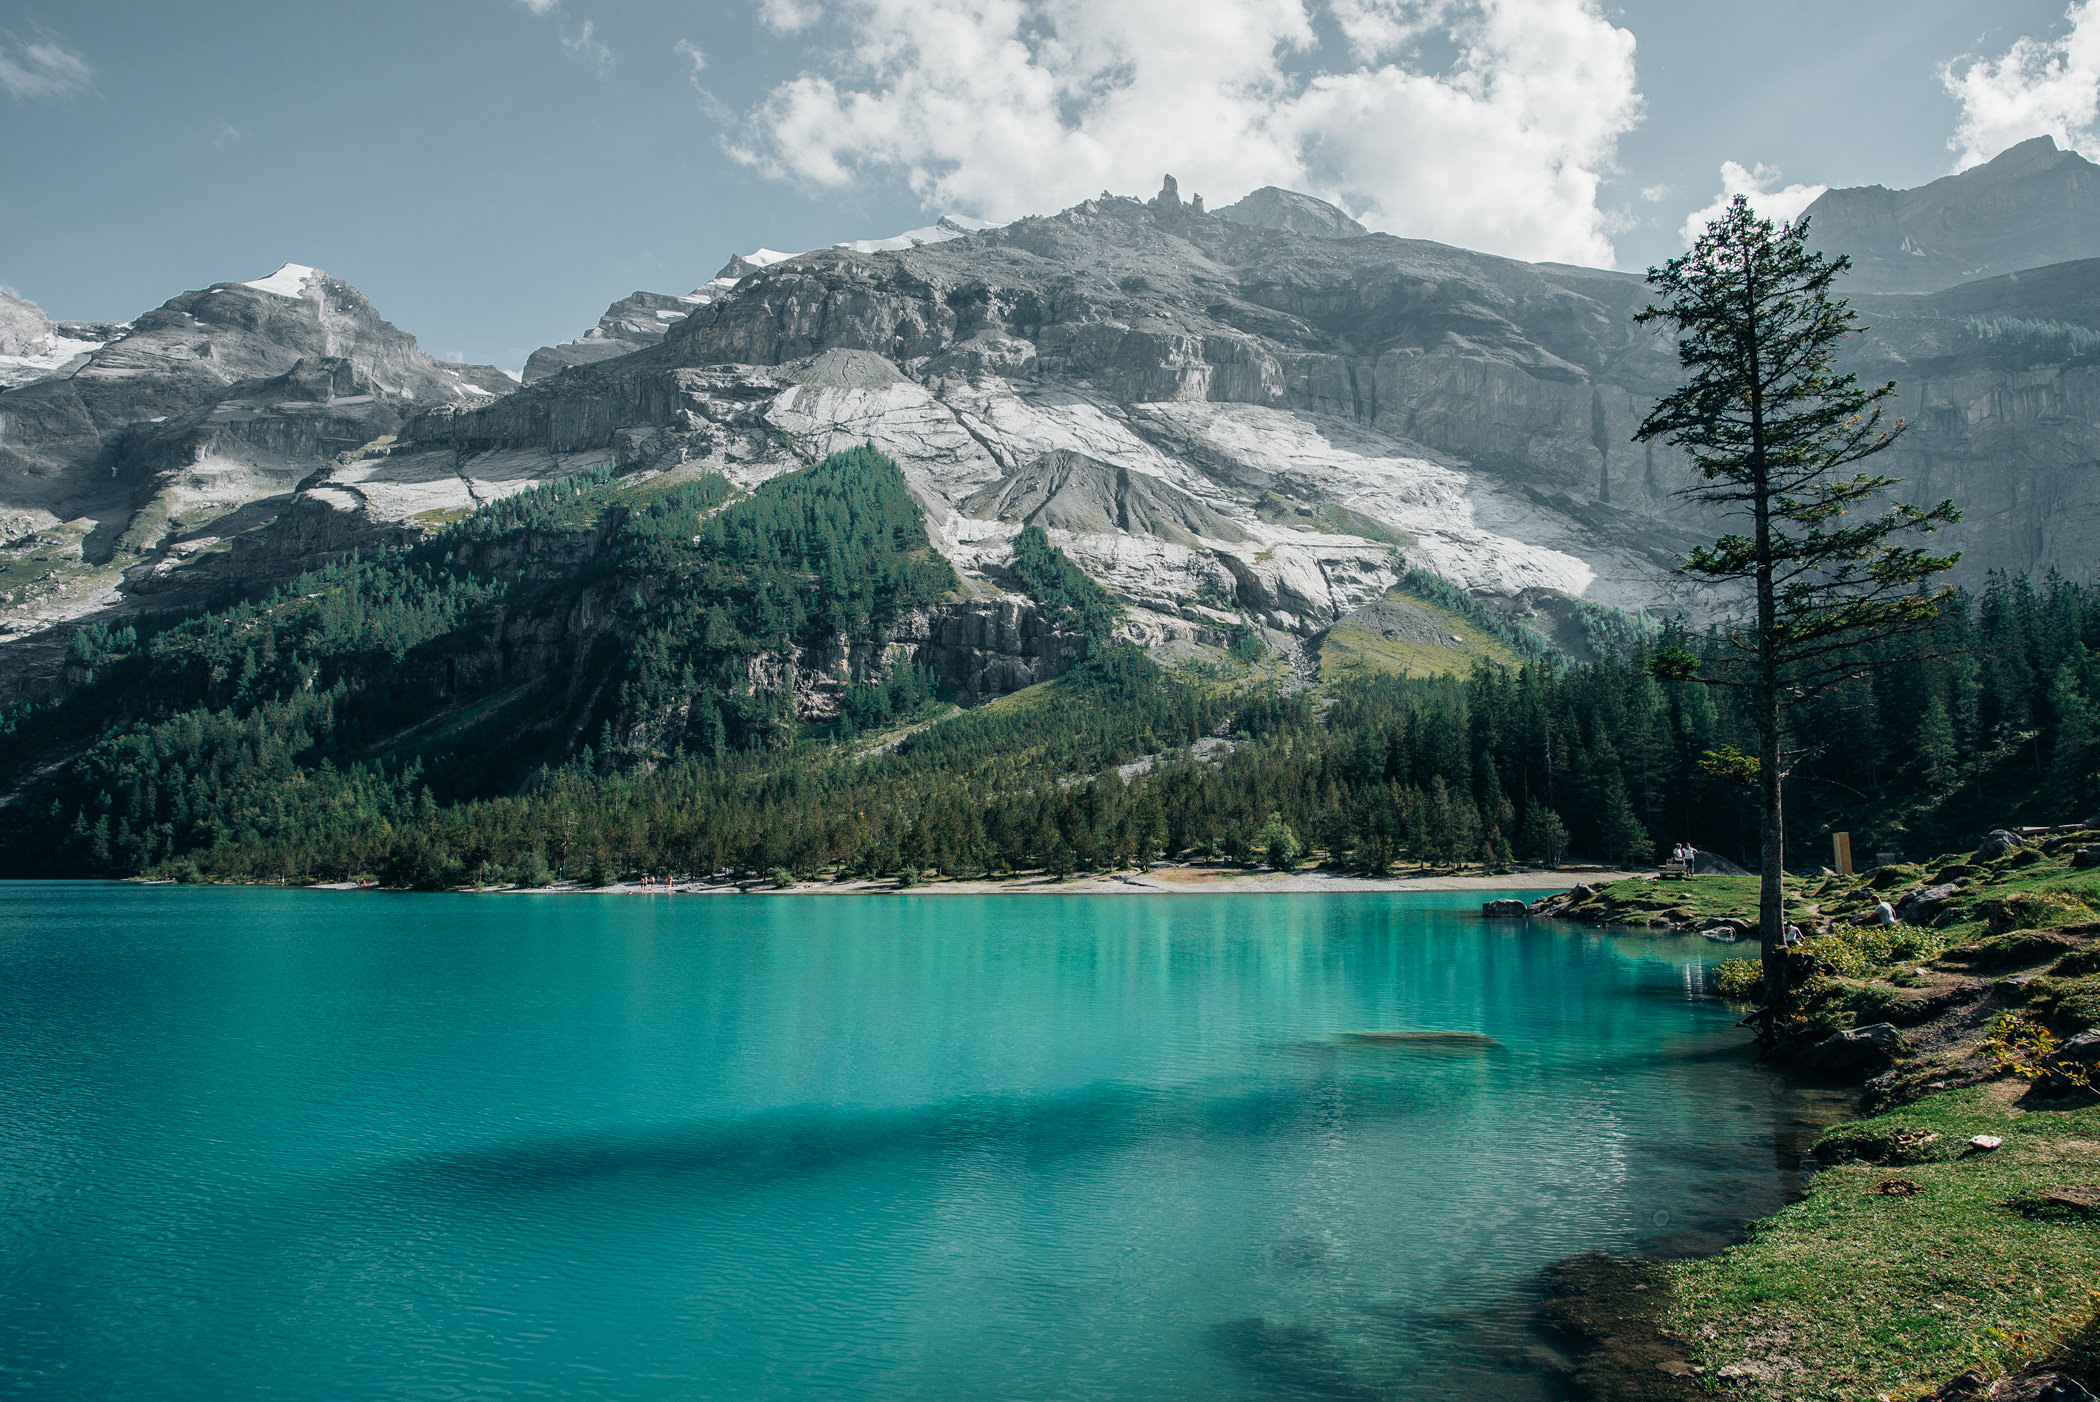
mountain, mountainous landforms, body of water, nature, natural landscape, tarn, lake, water, glacial lake, wilderness, mountain range, water resources, sky, highland, alps, turquoise, reservoir, reflection, nature reserve, moraine, bank, sound, tree, national park, hill station, ridge, mount scenery, valley, watercourse, cloud, fell, landscape, lake district, hill, river, forest, inlet, pond, vacation, tourism, summit, crater lake, mountain river, bay, world, fjord, massif, glacier